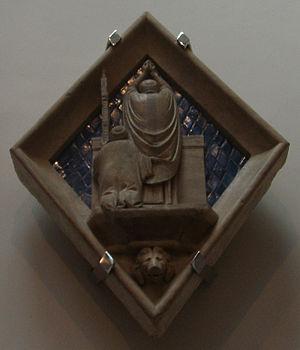
Le museo dell'Opera del Duomo est le musée de l'Œuvre de la cathédrale Santa Maria del Fiore et du baptistère Saint-Jean-Baptiste dans la commune de Florence. Il accueille les traces des projets successifs et les œuvres d'art déplacées au cours des siècles.